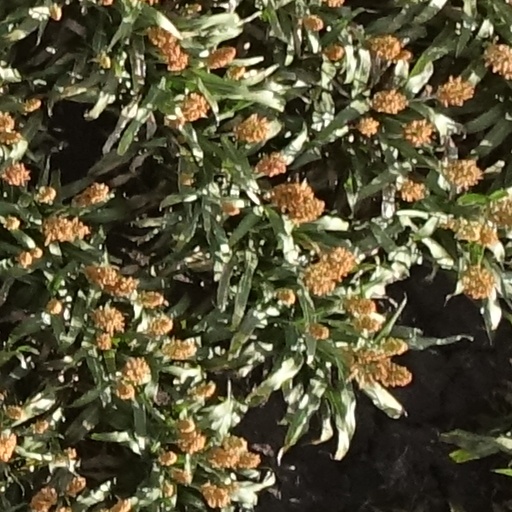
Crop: sorghum